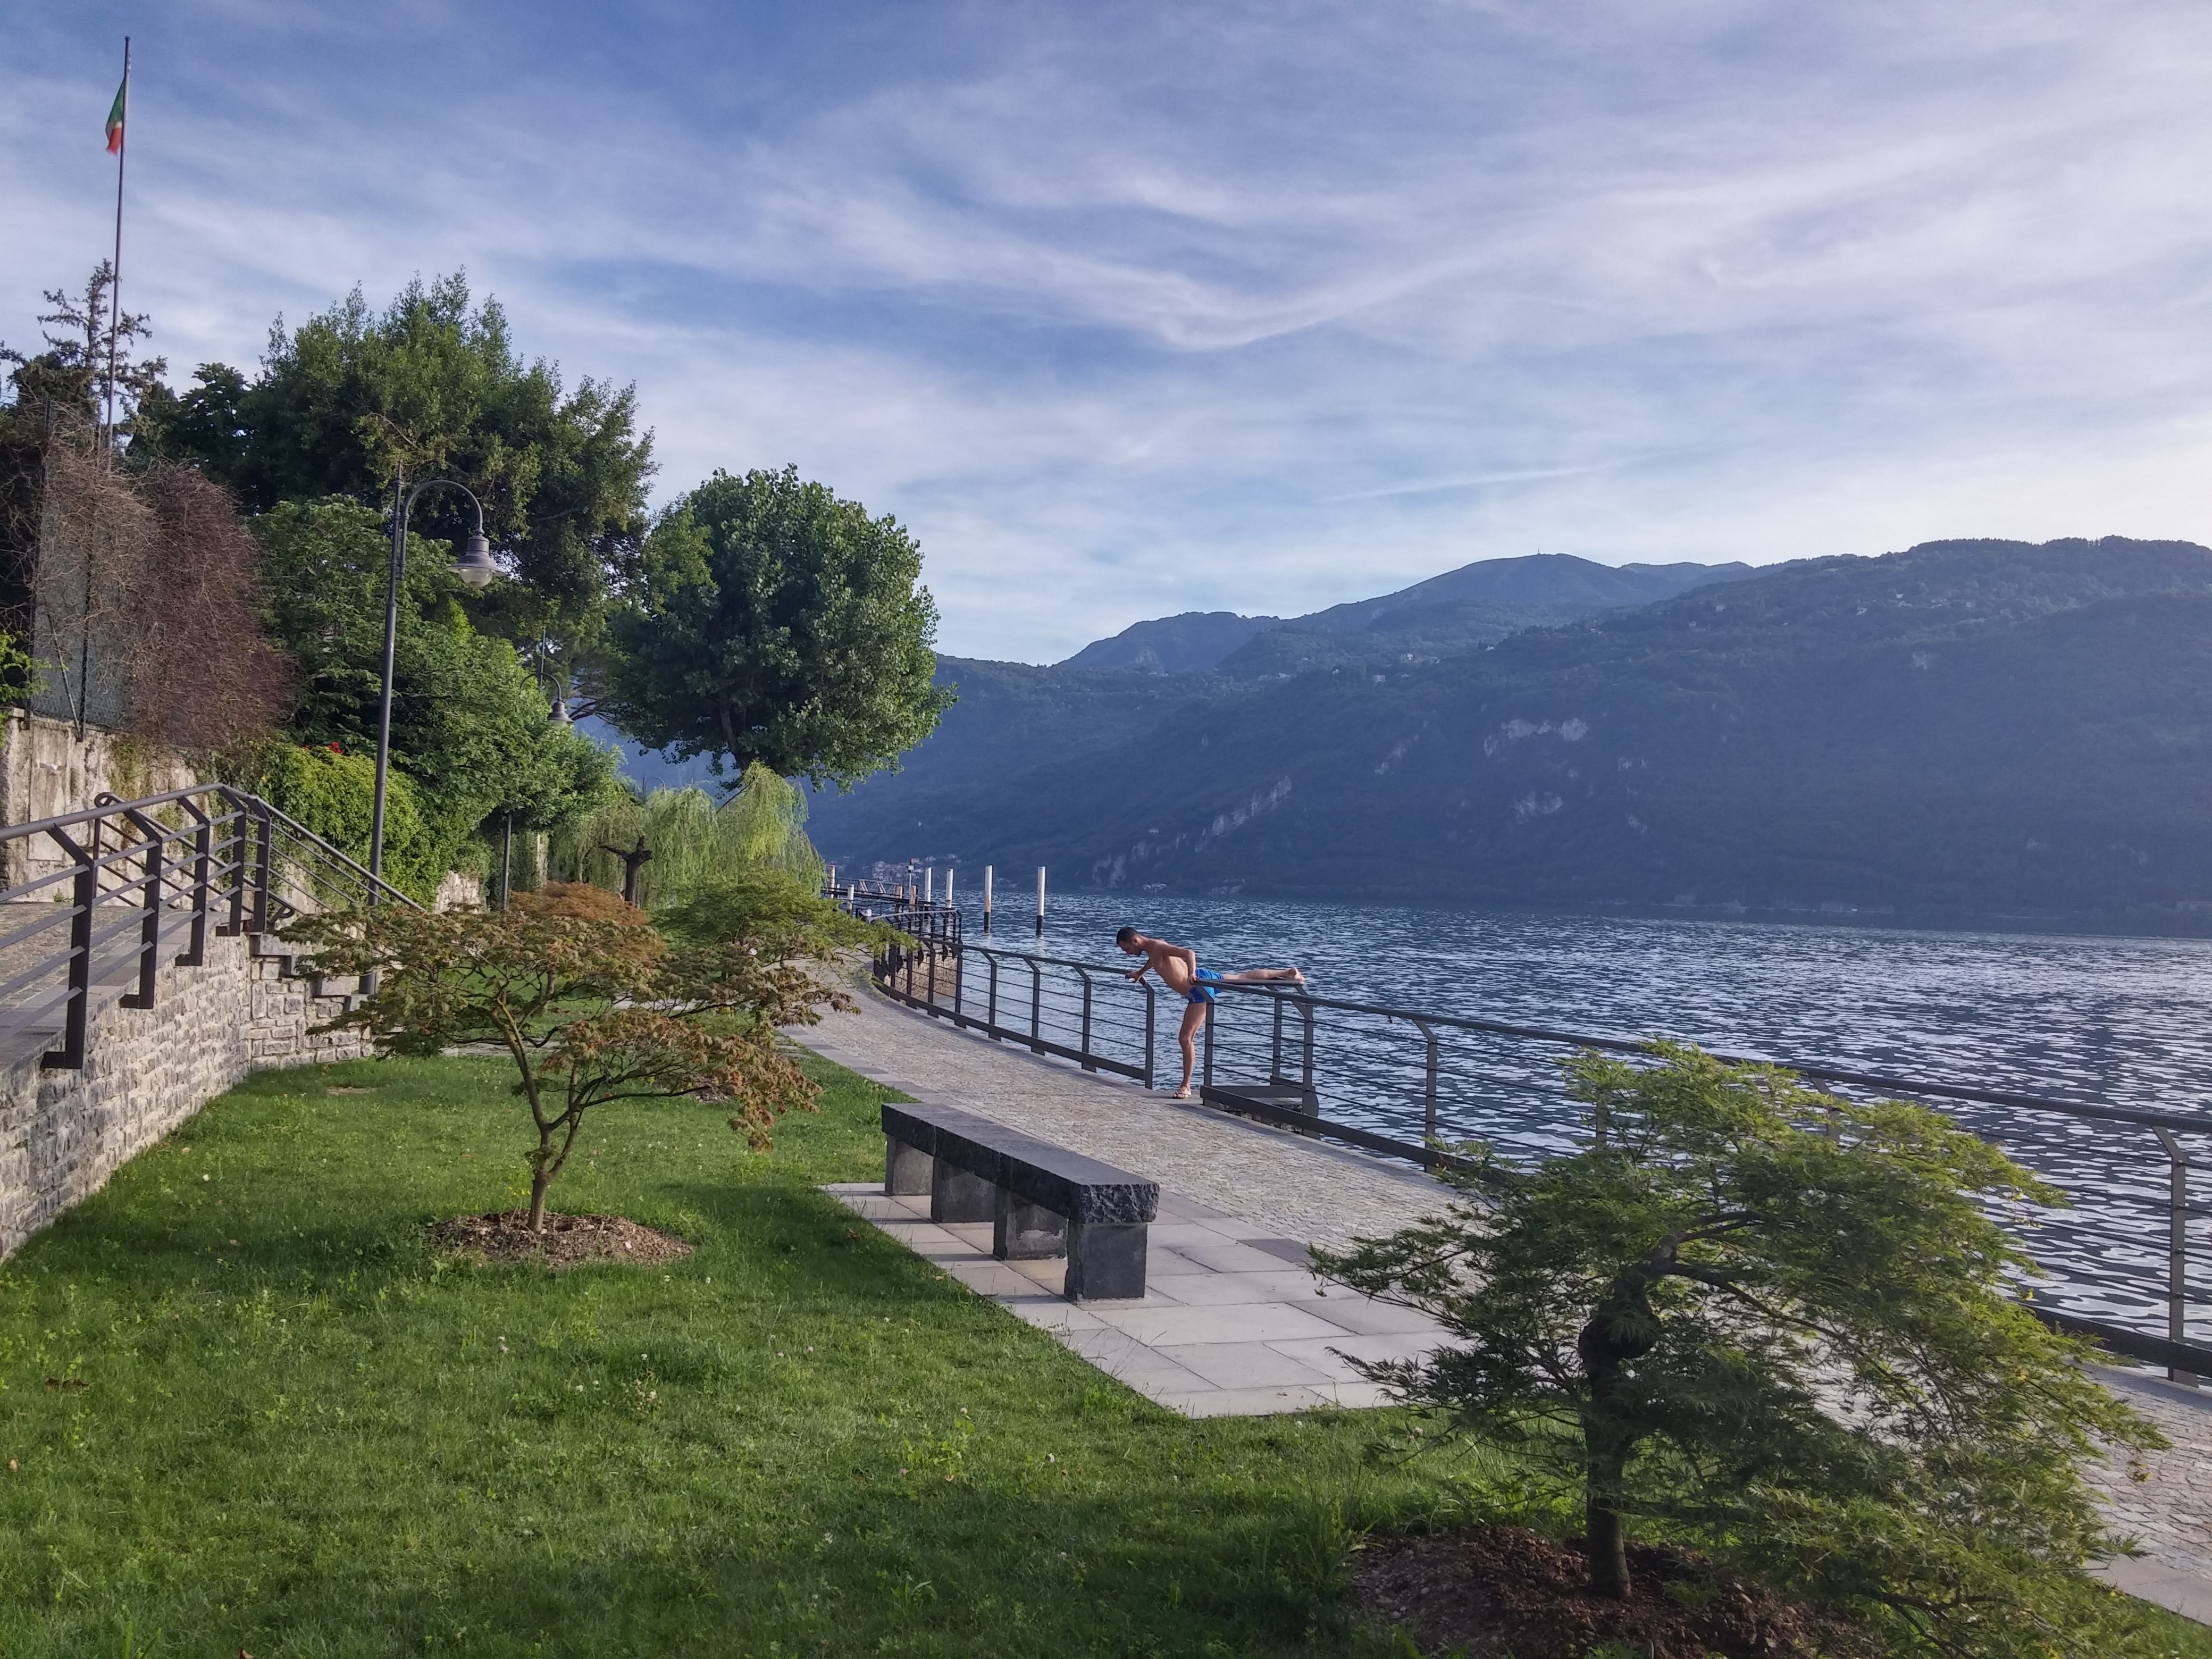
sea, coast, mountain, morning, lake, walkway, vacation, bay, italy, reservoir, terrain, waterway, gymnastics, lierna